Casablanca Fair of 1915

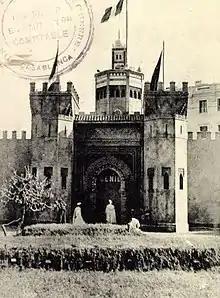
The Pavilion of Engineering and one of the trenches

The fair was held between 5 September and 5 November despite the ongoing First World War and indeed occurred during the "deadliest moment of the war in France". The organisation of the fair was managed by the French authorities, though they encouraged the participation of the Moroccan population in the fair itself. Separate pavilions were erected to house displays representative of the products of each region of Morocco and for at least one government body, there were also tents erected in which Moorish merchants displayed their goods and various curiosities. The fair was also the catalyst for the creation of a fire department for Casablanca.